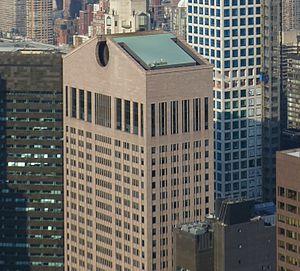
Gratte-ciel le 432 Park Avenue à Manhattan